Pierre Potain

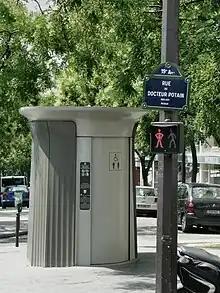
Plauque dedicated to Potain on "Rue du Docteur-Potain"

The term "Potain's sign" is an extension of percussion dullness over the aortic arch from the manubrium to the third costal cartilage on the right-hand side of the body. Potain's name is associated with several other eponymous medical terms; the following terms are seldom used today and are for historical purposes only.